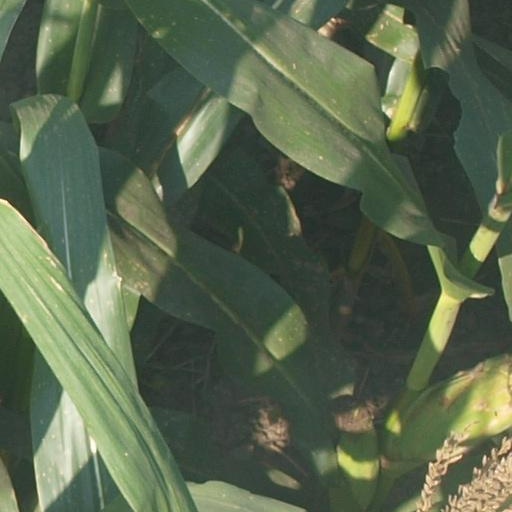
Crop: maize; corn